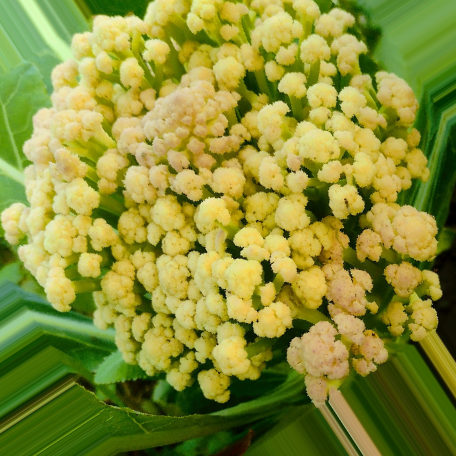
Label: Bacterial spot rot